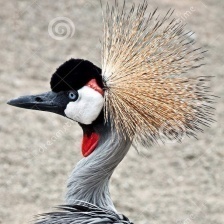
Species: AFRICAN CROWNED CRANE
Scientific name: BALEARICA REGULORUM
ImageNet parent category: crane